John Wood (English actor)

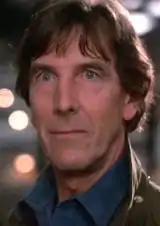
As Dr. Stephen Falken in "WarGames" (1983)

John Lamin Wood (5 July 1930 – 6 August 2011) was an English actor known for his Shakespearean performances and his lasting association with Tom Stoppard. In 1976, he received a Tony Award for Best Actor in a Play for his performance in Stoppard's "Travesties". He was nominated for further Tony Awards for his roles in "Sherlock Holmes" (1975) and "Rosencrantz and Guildenstern Are Dead" (1968). His films included "WarGames" (1983), "The Purple Rose of Cairo" (1985), "Ladyhawke" (1985), "Jumpin' Jack Flash" (1986), "Orlando" (1992), "Shadowlands" (1993), "The Madness of King George" (1994), "Richard III" (1995), "Sabrina" (1995), and "Chocolat" (2000).